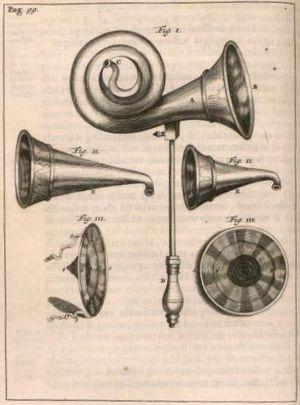
Un cornet acoustique est un dispositif tubulaire ou en forme d'entonnoir qui recueille les ondes sonores et les conduit à l'oreille. Il en résulte un renforcement de l'intensité sonore vers le tympan et donc une meilleure audition pour des personnes qui ont une déficience auditive, faisant de ce dispositif un précurseur de l'aide à l'audition moderne.